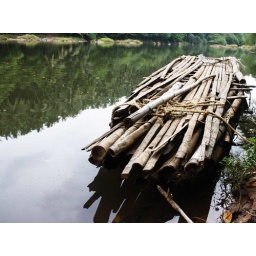
A lone boat in the calm waters of the Payaswini river in Kasargoad, Kerala.